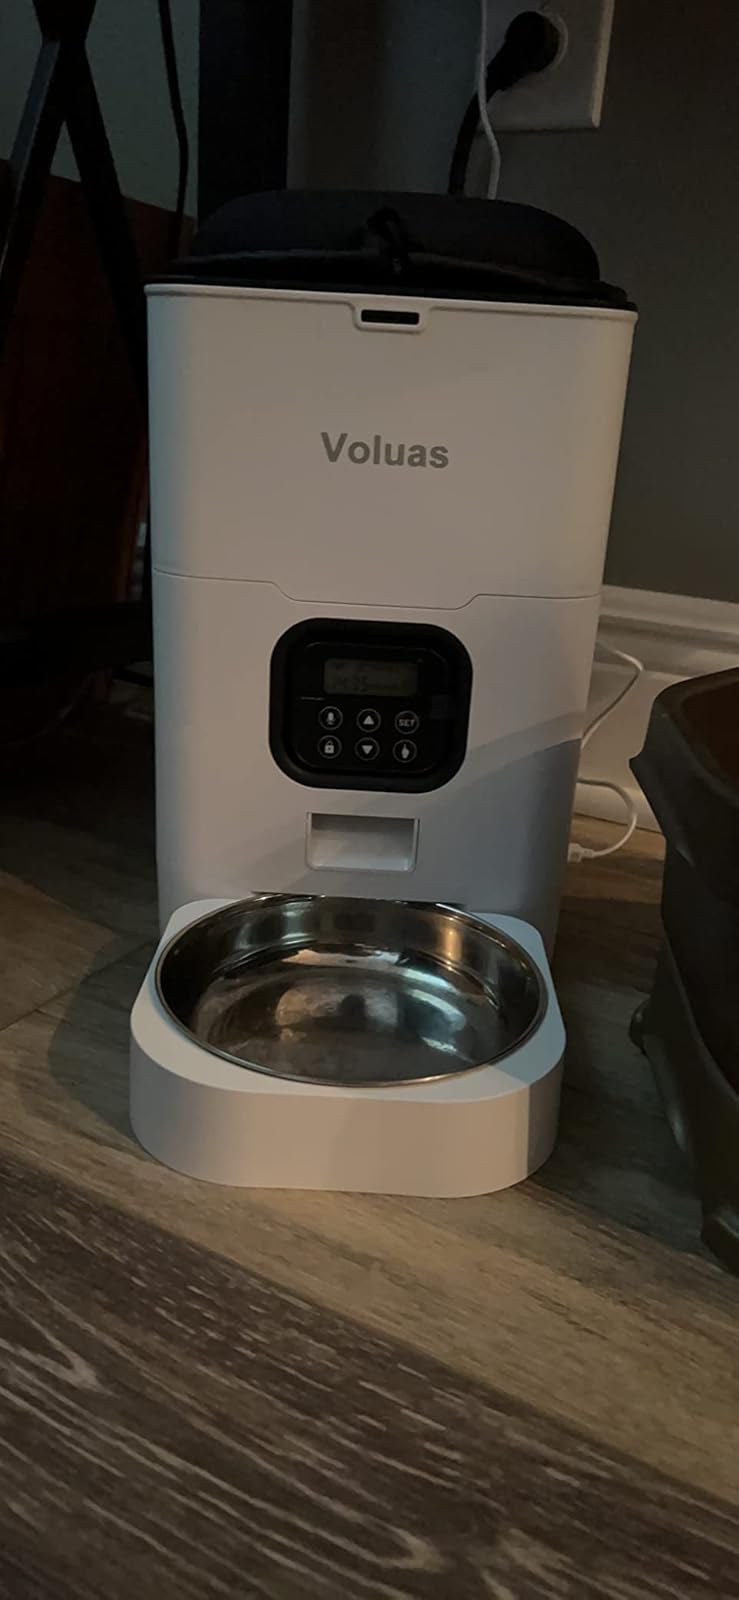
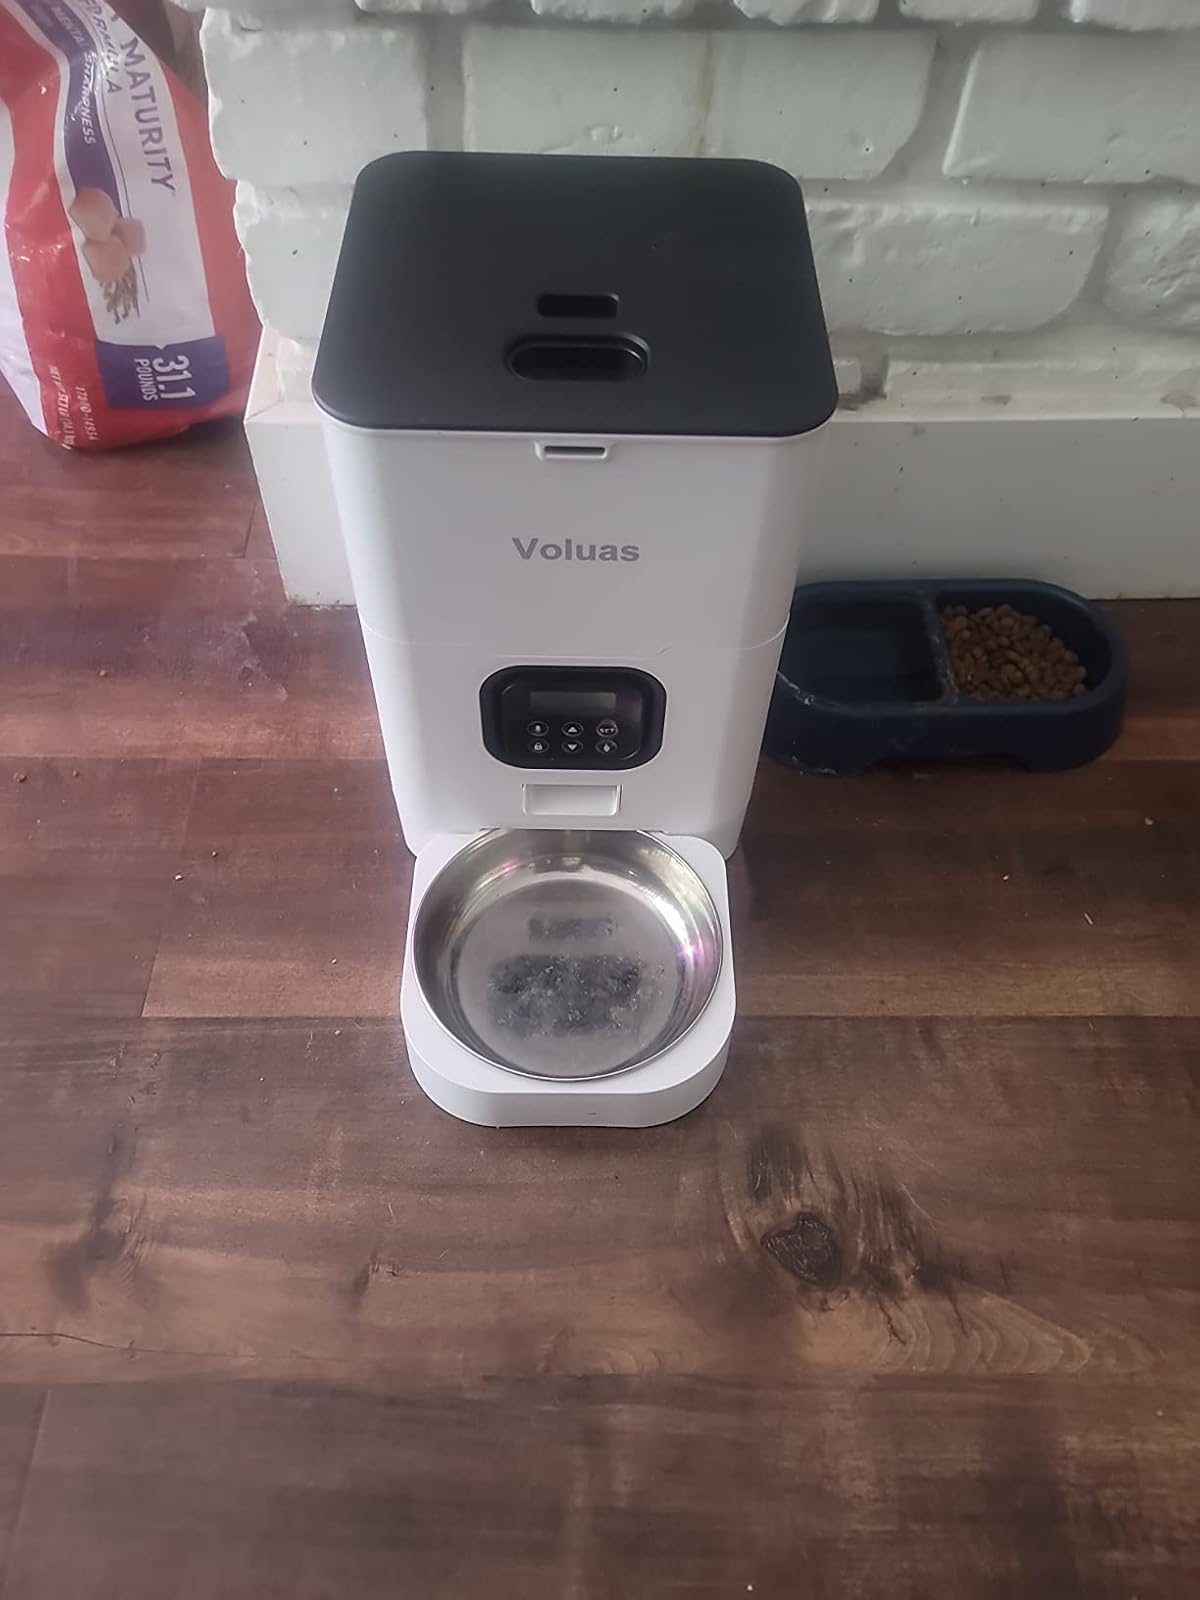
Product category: items_feeder
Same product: yes